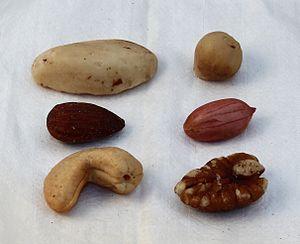
Dans le domaine de l'alimentation humaine, les fruits secs comprennent les « fruits comportant naturellement peu d'humidité dans leur partie consommable » ainsi que les fruits déshydratés artificiellement, dénommés fruits secs à chair. Les fruits naturellement secs peuvent être des « noyaux ou noix, drupes, légumes, capsules et/ou follicules ». Ce sont principalement des fruits à coque, qui sont utilisés comme aliments et ont généralement une teneur élevée en graisse. Les fruits secs à chair comprennent principalement les raisins, les abricots, les dattes, les figues ou les pruneaux.